Sukkot

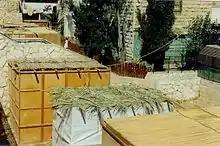
External aerial view of sukkah booths where Jewish families eat their meals and sleep throughout the Sukkot holiday

Sukkot shares similarities with older Canaanite new-year/harvest festivals, which included a seven-day celebration with sacrifices reminiscent of those in and "dwellings of branches", as well as processions with branches. The earliest references in the Bible ( and ) make no mention of Sukkot, instead referring to it as "the festival of ingathering (hag ha'asif) at the end of the year, when you gather in the results of your work from the field," suggesting an agricultural origin. (The Hebrew term "asif" is also mentioned in the Gezer calendar as a two-month period in the autumn.)